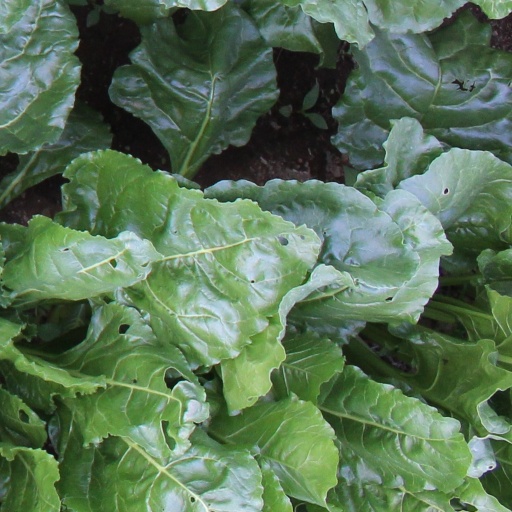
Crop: sugar beet